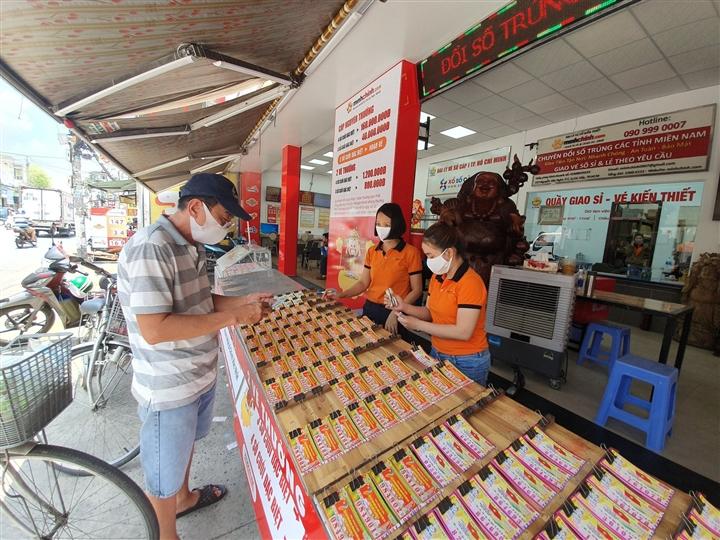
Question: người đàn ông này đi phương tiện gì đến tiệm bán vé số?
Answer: người đàn ông này đi xe đạp